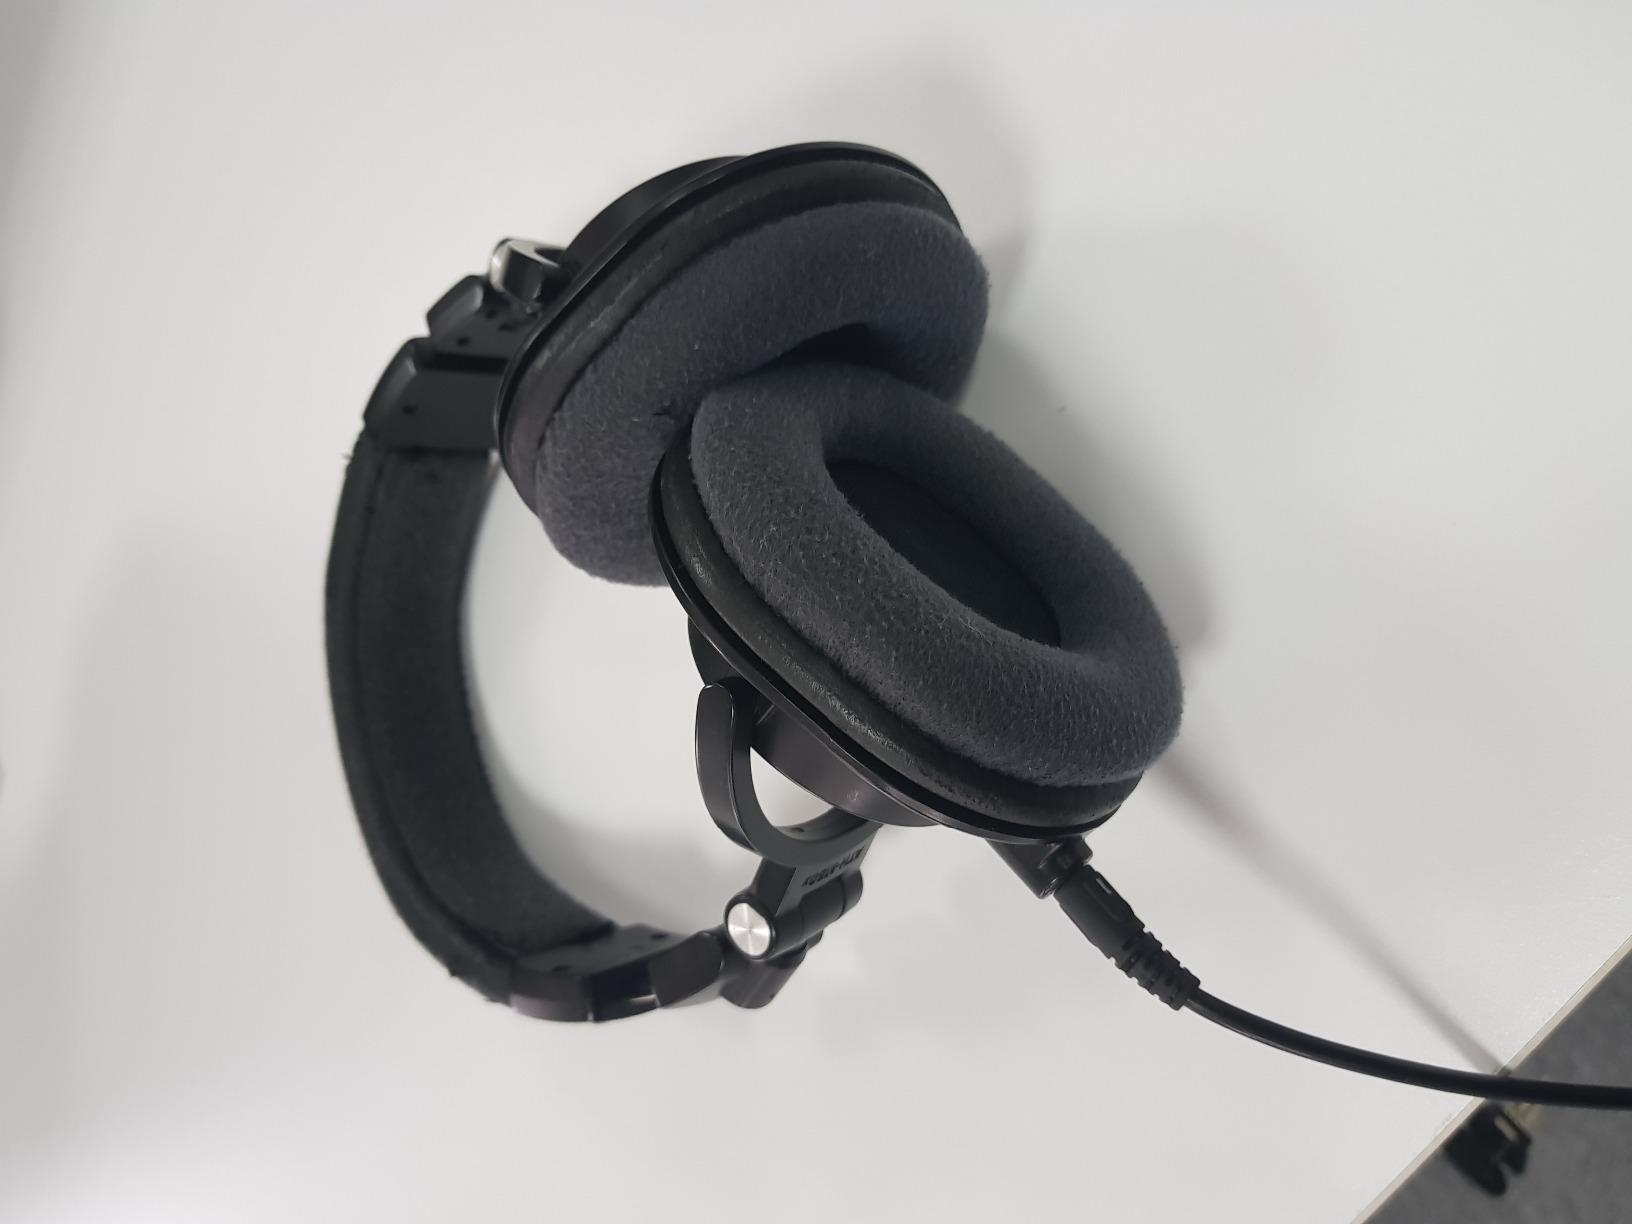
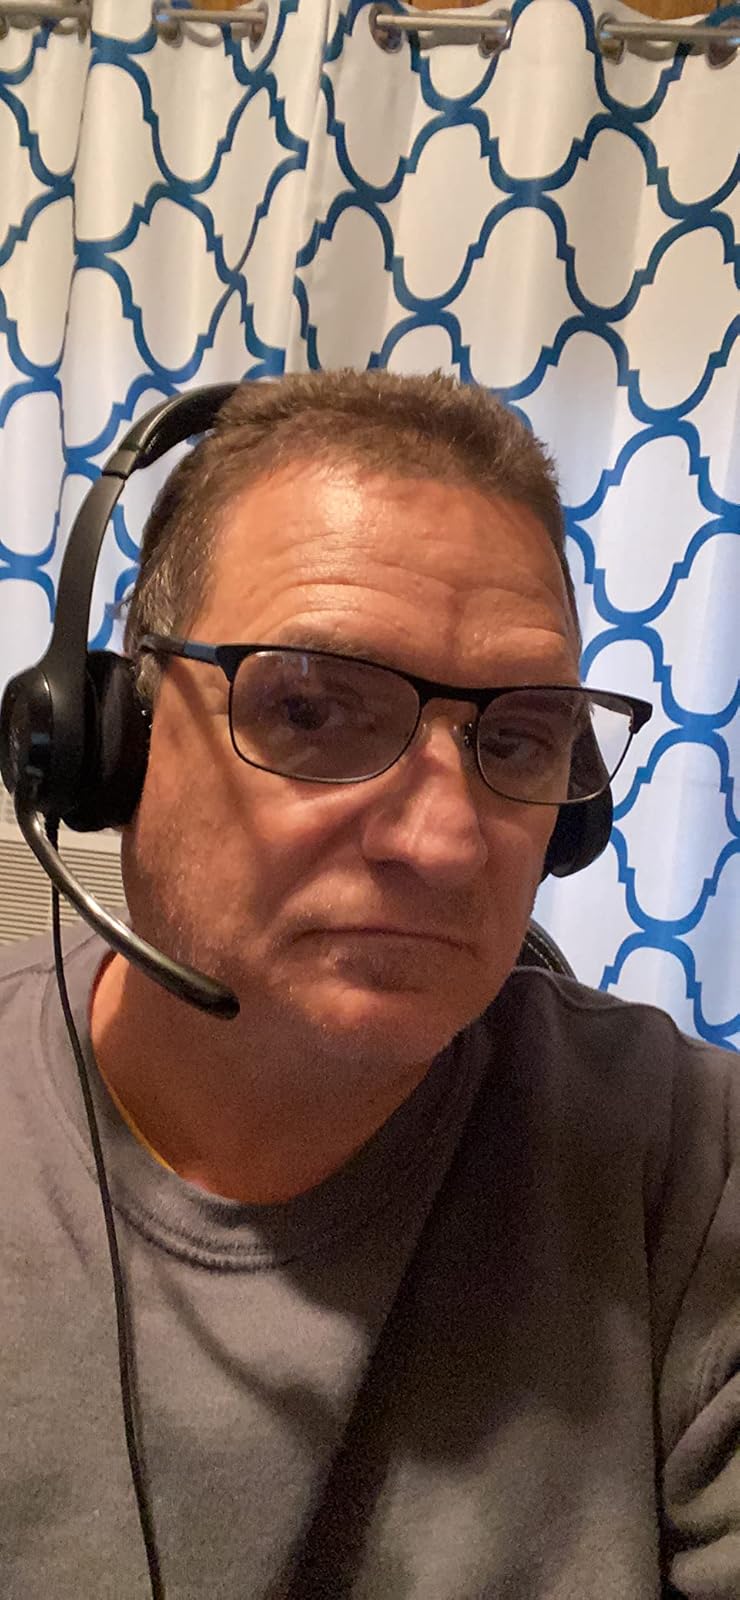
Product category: headphones
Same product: no